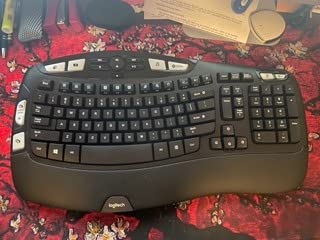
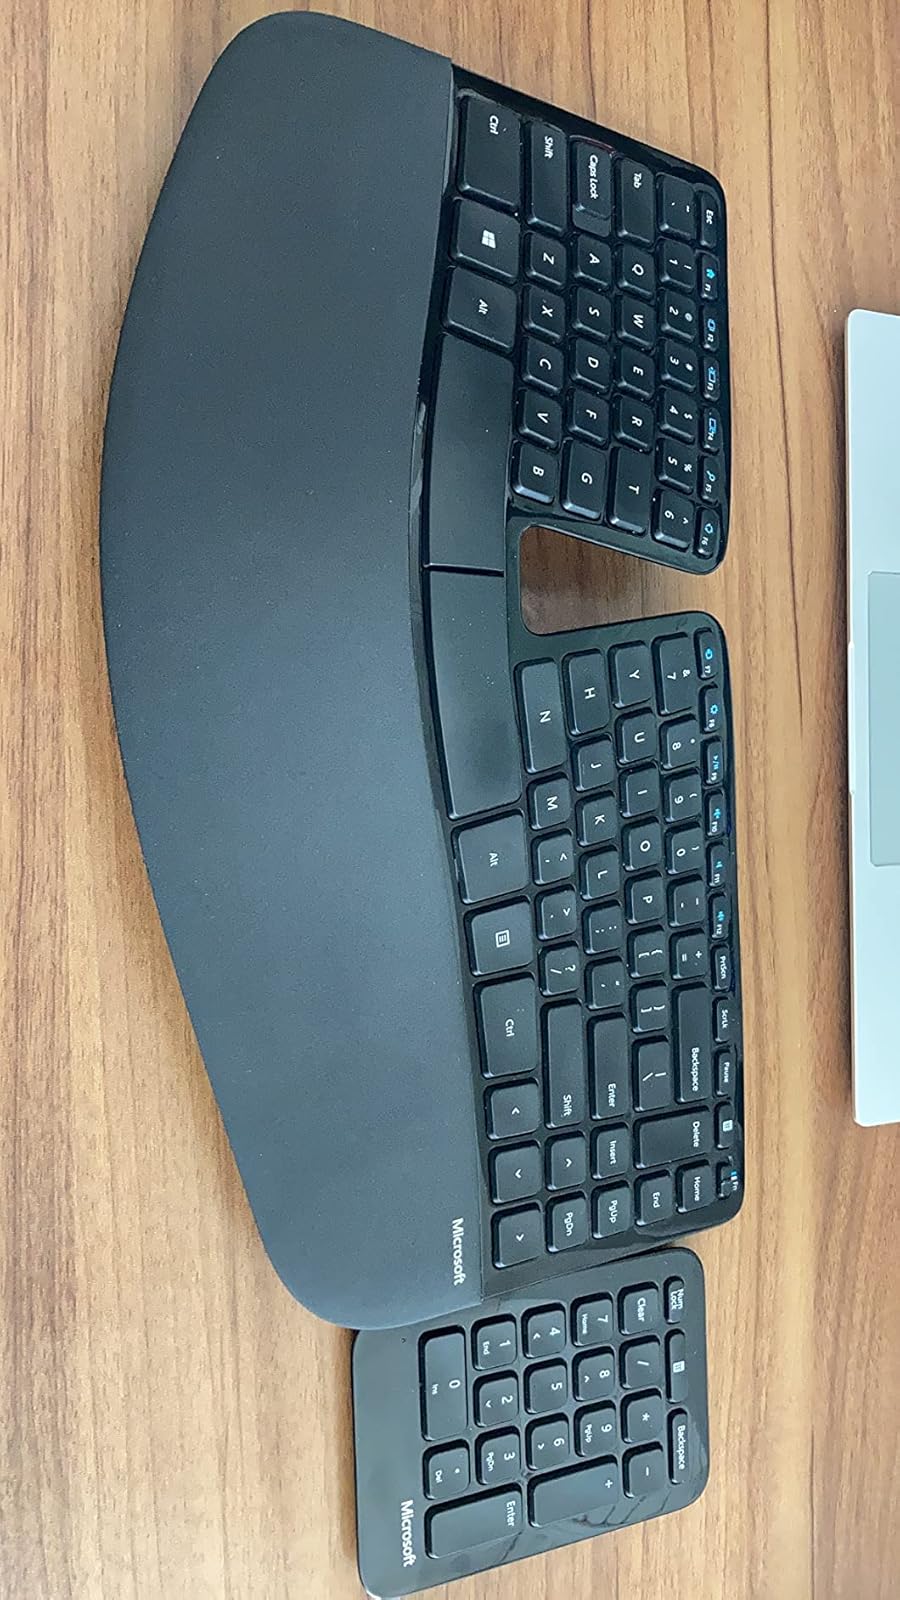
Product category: keyboard
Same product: no